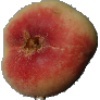
Label: Peach Flat 1